Nicolás Casanova

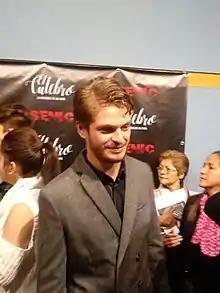
Casanova in September 2017

Javier Nicolás Casanova Sampayo (born 22 November 1993) is a Colombian filmmaker. He has been member of the Colombian Academy of Cinematography Arts and Sciences since 2020.